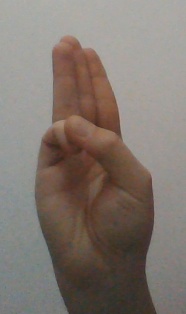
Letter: thaa